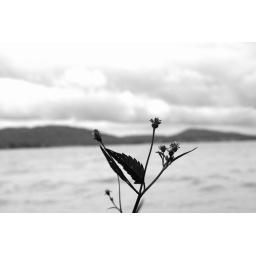
with the bhramagiri mountain range and kabini river in the background